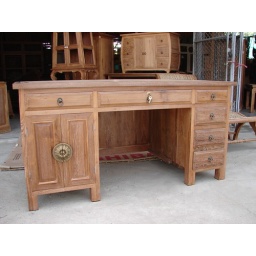
teak desk table by T Furniture